Lord Steward

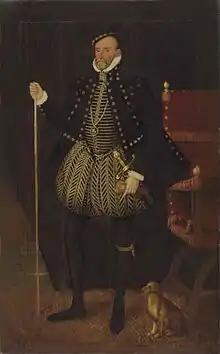
William Herbert, 1st Earl of Pembroke, holding his white staff of office (portrait dated AD 1567, the year he was appointed Lord Steward).

The Lord Steward or Lord Steward of the Household is one of the three Great Officers of the Household of the British monarch. He is, by tradition, the first great officer of the Court and he takes precedence over all other officers of the household.